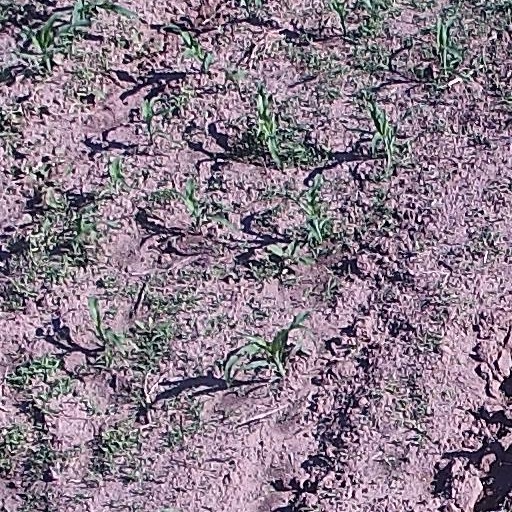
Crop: maize; corn